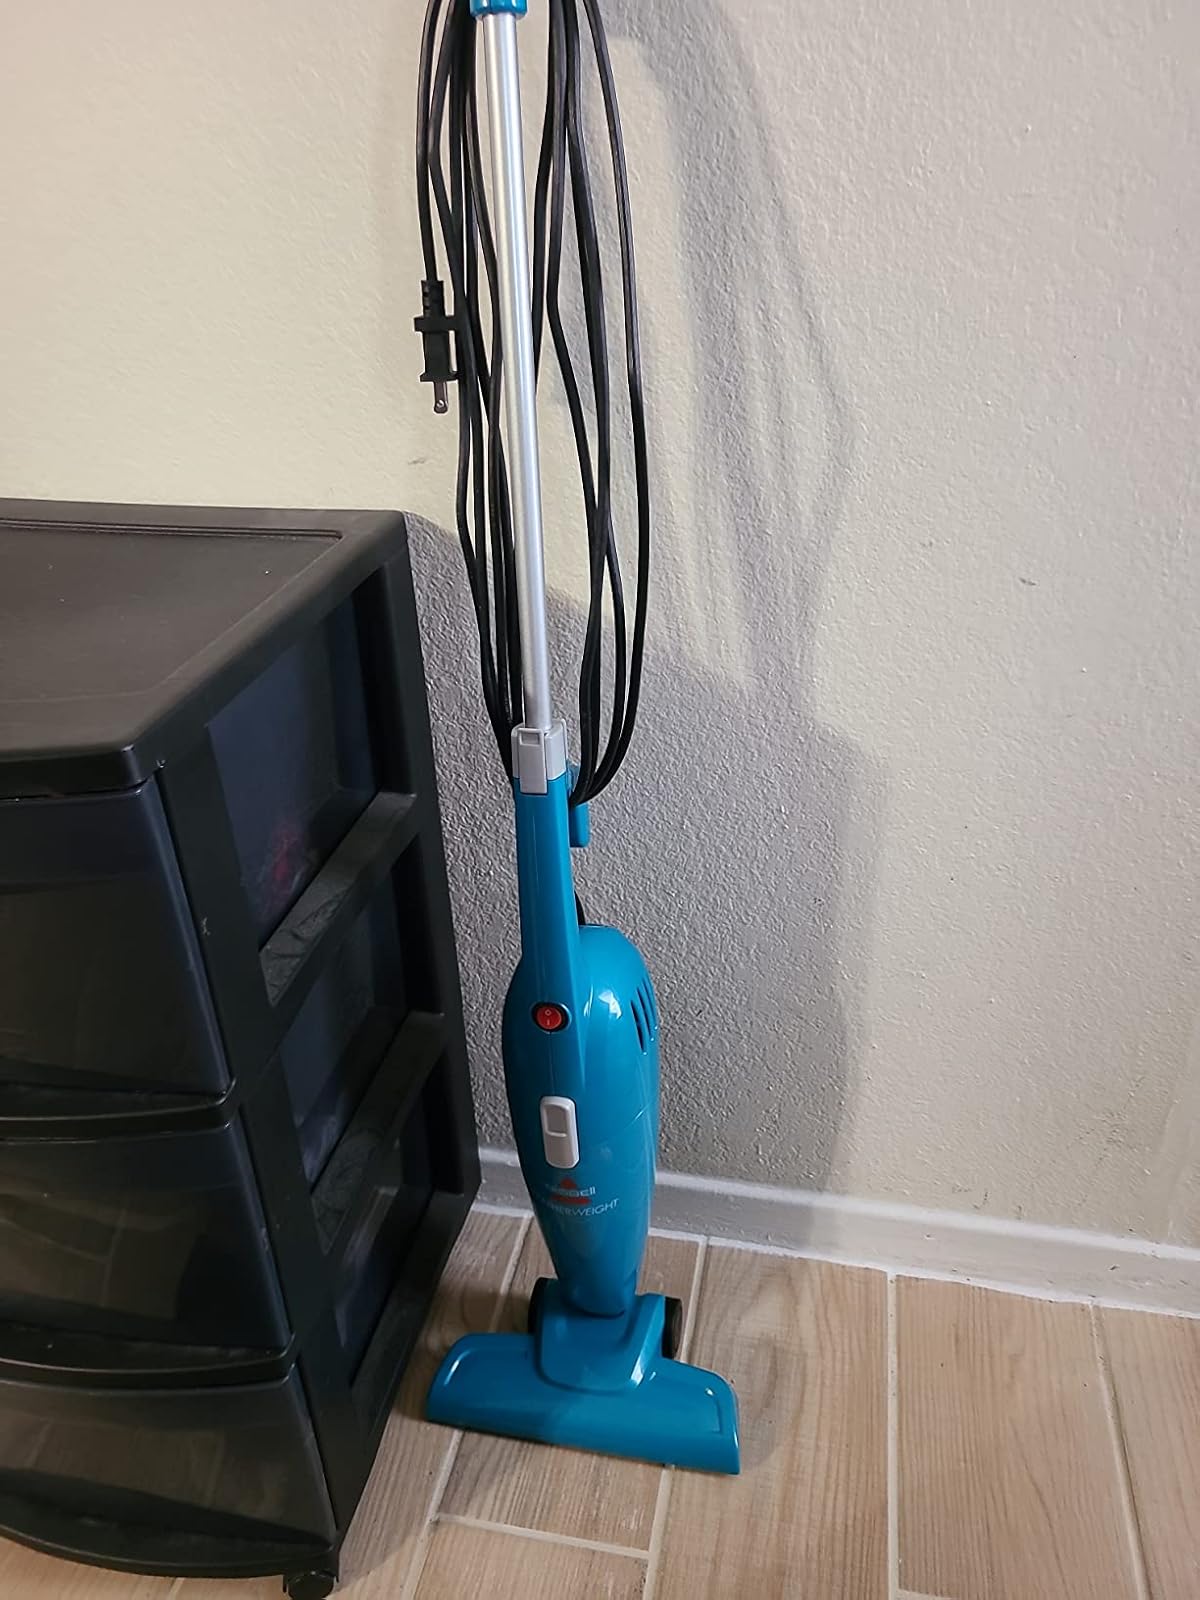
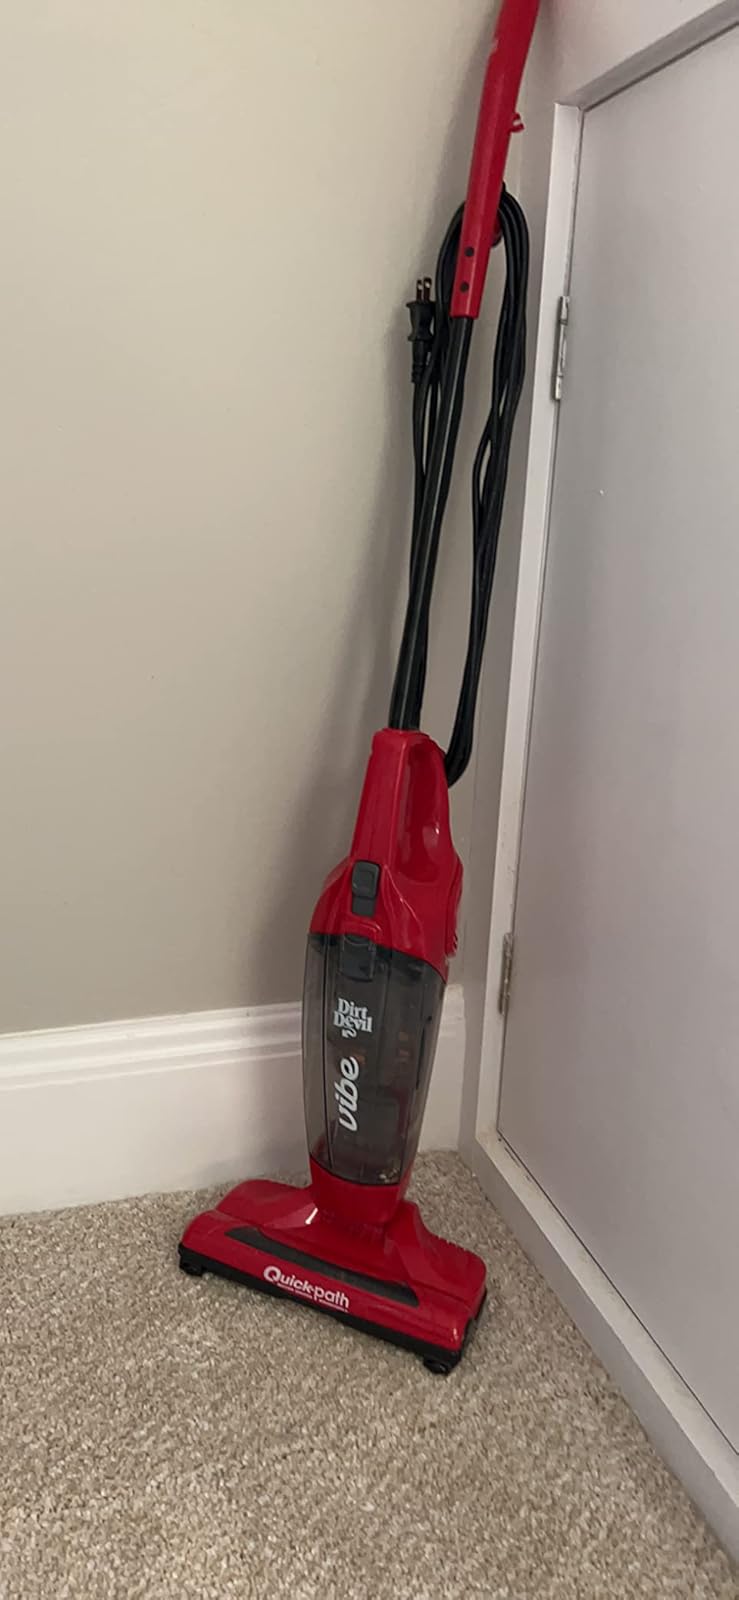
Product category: items_vacuum
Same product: no